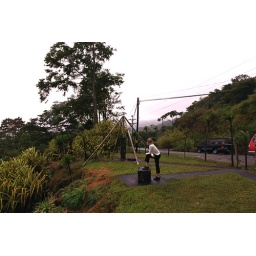
the arenal volcano is covered by the clouds above me. Monteverde cloud forest surrounds the volcano.